Andy Soucek

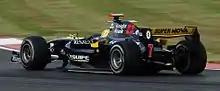
Soucek driving for Super Nova Racing at the Silverstone round of the 2008 GP2 Series season.

After being in contention for the 2006 Championship in the World Series by Renault, Soucek signed to race in the GP2 Series for 2007 with the DPR team. He remained with DPR for the first round of the 2008 GP2 Asia Series, but was dropped after signing for rival team FMS International for the premier 2008 championship. Surprisingly, with only five days to the 2008 championship start, FMS International terminated Soucek's contract unilaterally, replacing him with fellow Spaniard Roldán Rodríguez . This left Soucek without time to find a new team in time for the season start. A legal dispute resulted between Soucek and FMS International.